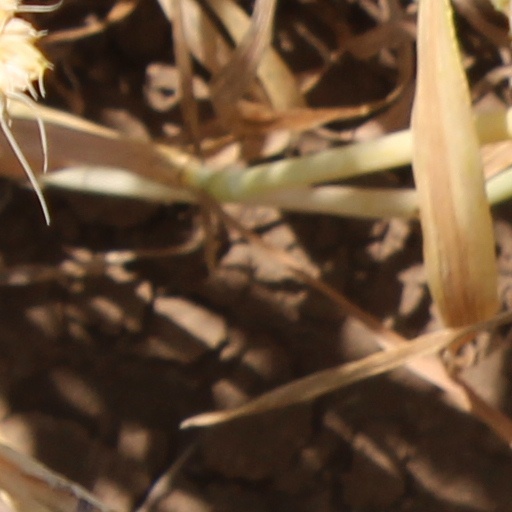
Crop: wheat